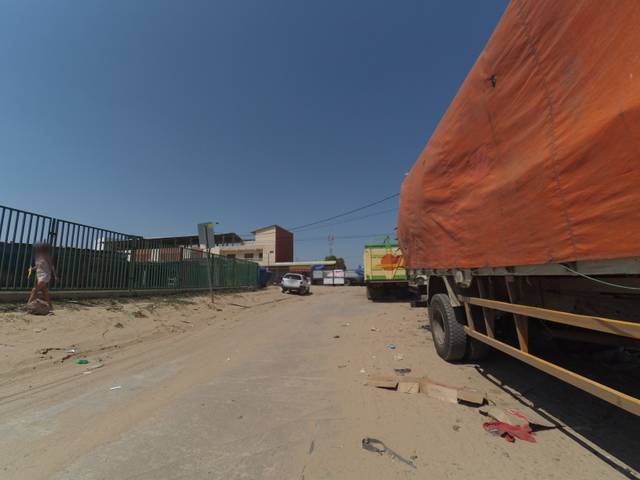
Region: Bolivia
Coordinates: -17.812, -63.215